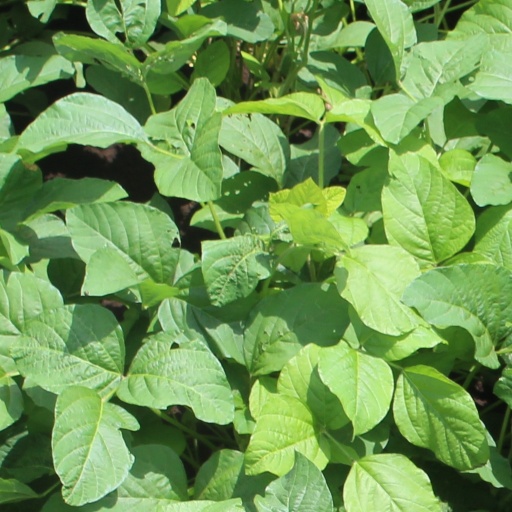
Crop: soybean